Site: brandenburg
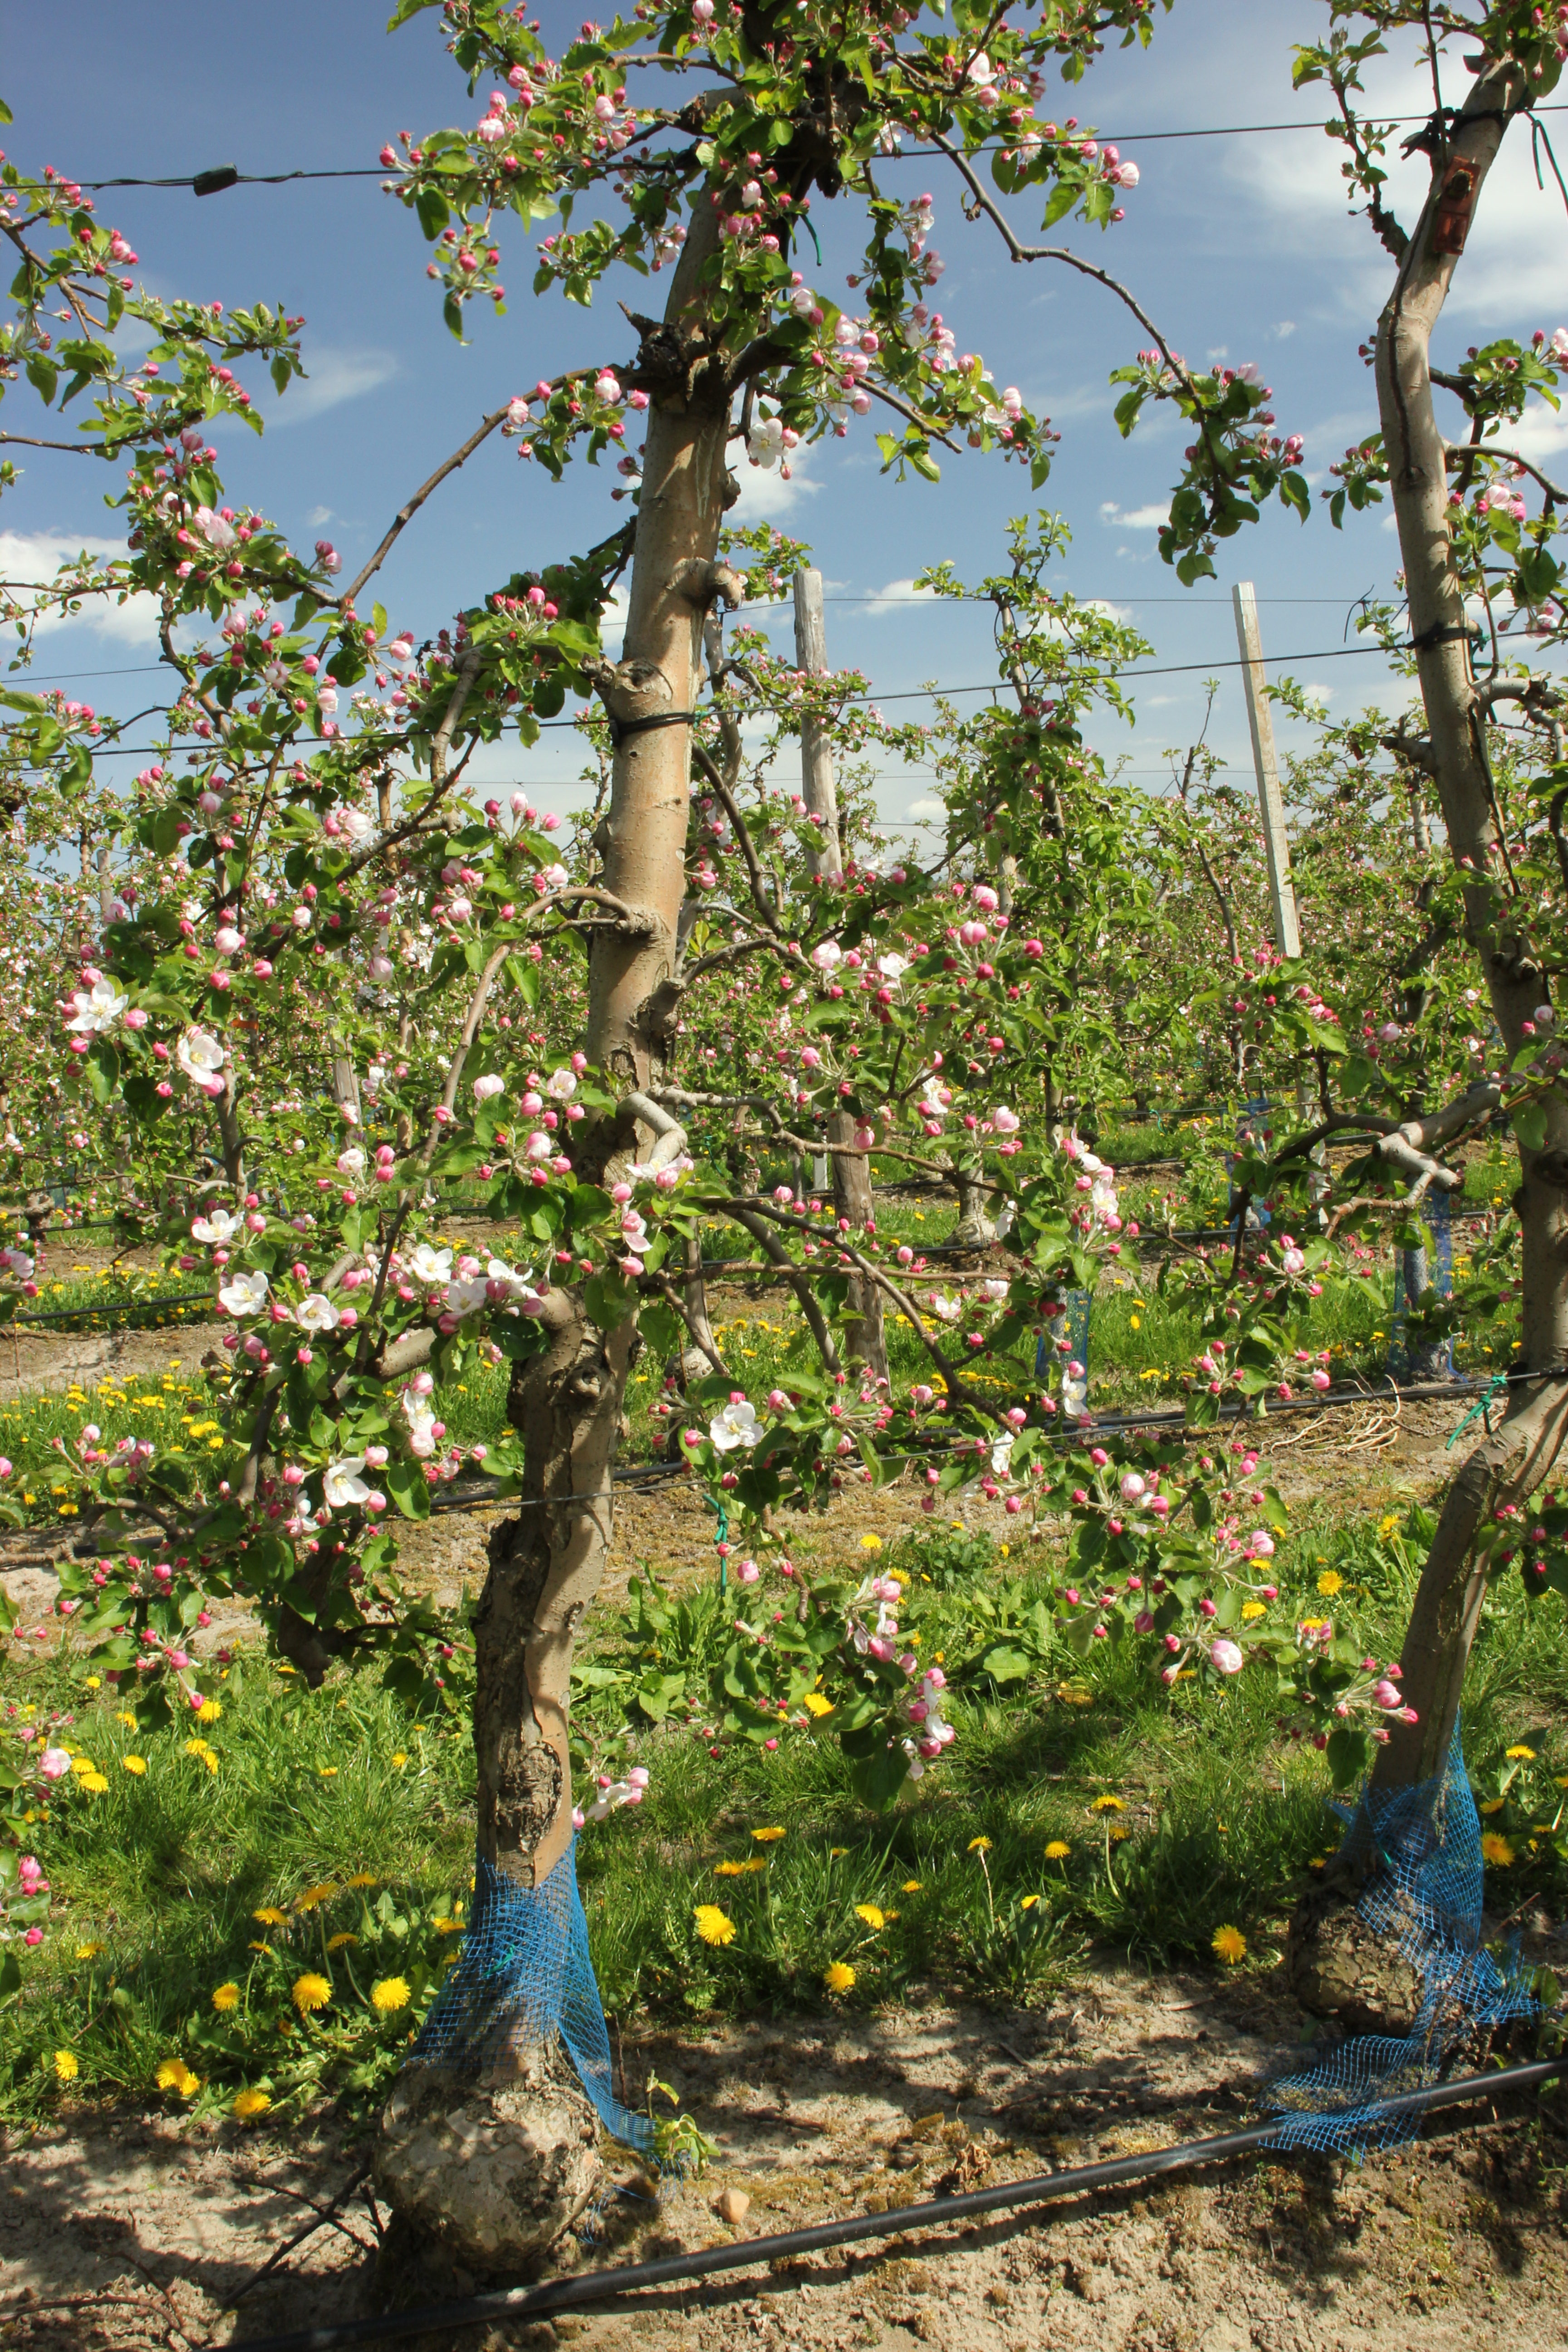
Growth stage (BBCH 57): Inflorescence emergence